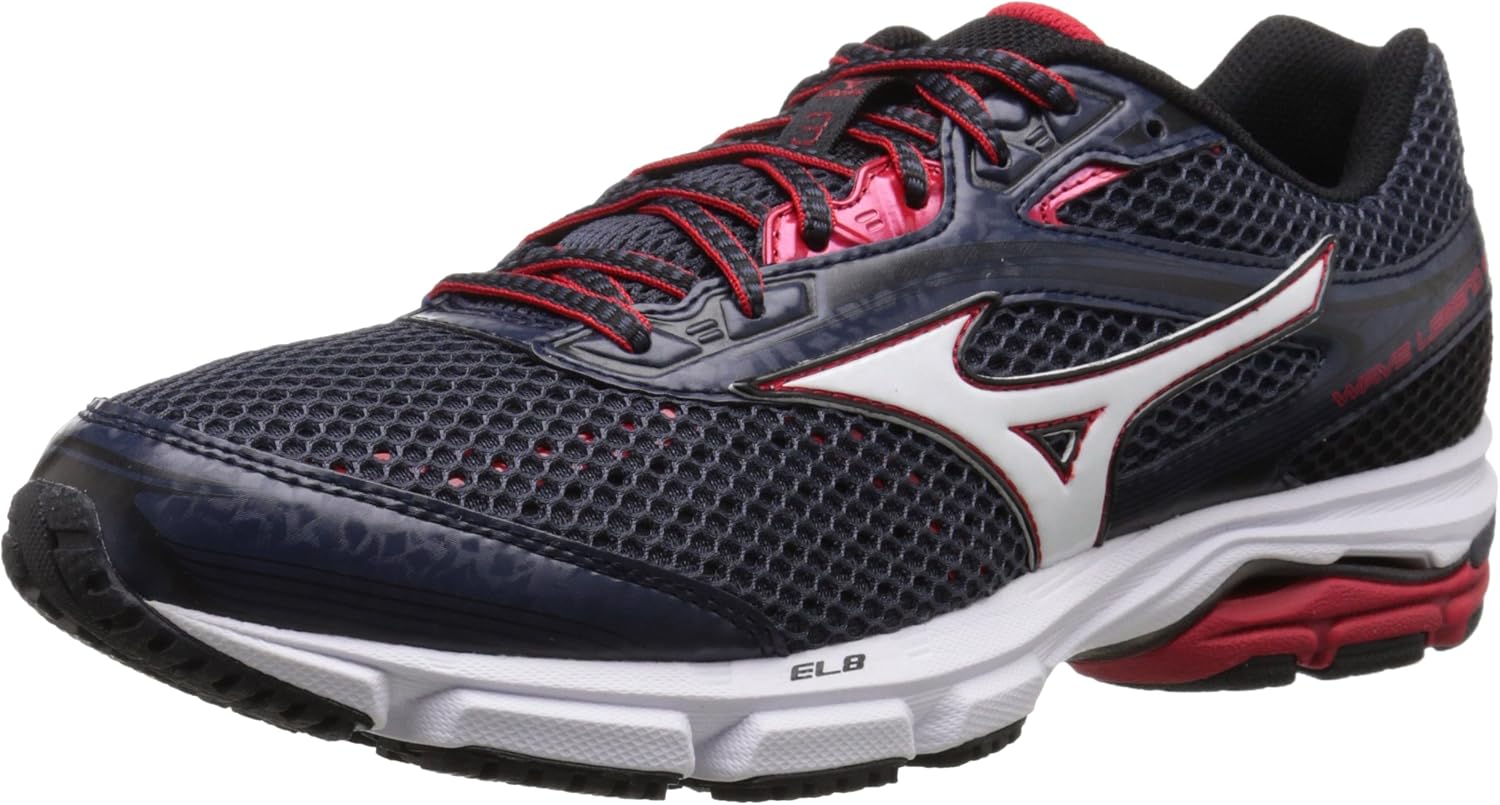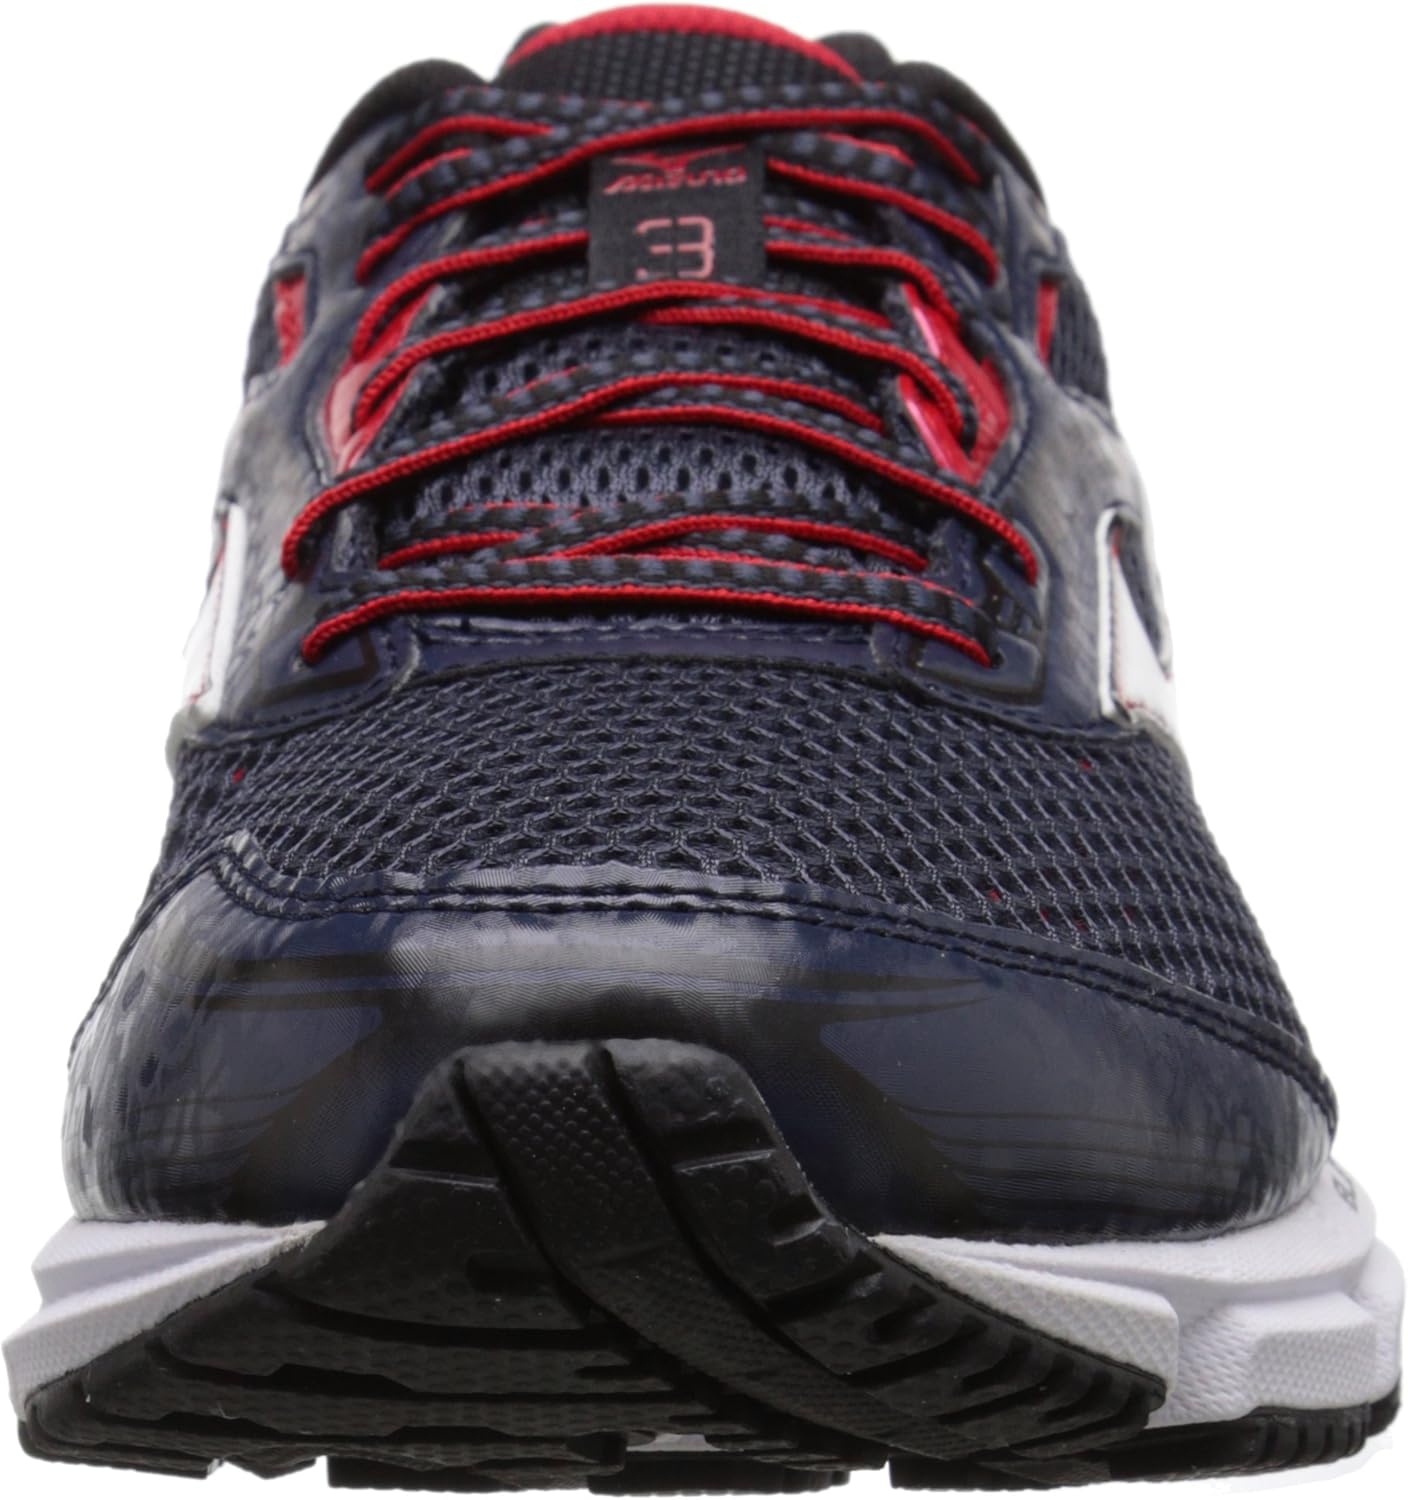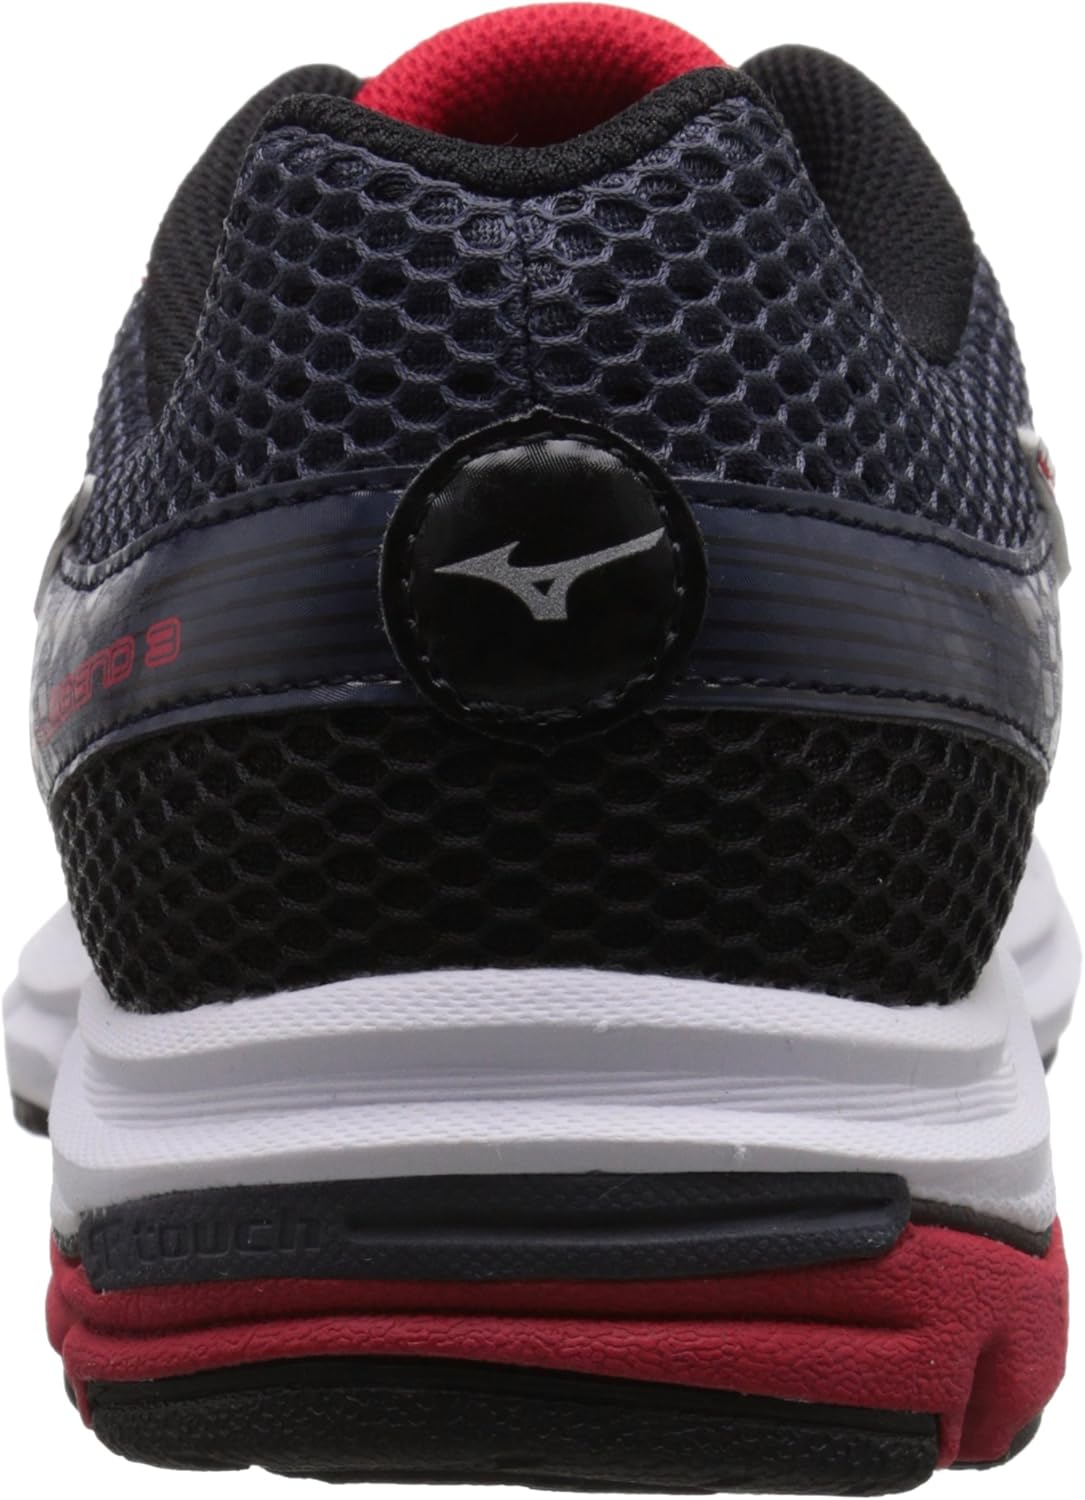
Mizuno Men's Wave Legend 3 Running Shoe
Category: AMAZON FASHION
Calibrated for comfort and cushioning, this is a perfect go-to-shoe for everyday running and training with an adaptive fit and a smooth, balanced ride. Since our founding in 1906, we at Mizuno have taken special pride and pleasure in being able to participate in the exciting world of sports and in making the entire globe the stage for our activities. Each and every one of us is guided by the ideal of true sportsmanship. That was true nearly 100 years ago and is still true today. It is evident in our corporate philosophy which, simply stated, is "Contributing to society through the advancement of sporting goods and the promotion of sports." This philosophy is clearly reflected in our strong support of numerous worldwide sport events and in our dedication to advancing sports through cutting edge technology and research. Our product development strategy is to create products with features that enhance athlete performance and are unique to only Mizuno. These technological advancements make our sporting equipment and apparel go the extra mile and keep you in tip top playing form no matter the sport nor the conditions. Whether it's our Breath Thermo line of clothing which generates heat from the absorption of moisture to keep you warm in cooler temperatures, to our line of Arctic Touch garments that expels heat and moisture generated by the body during exercise to keep your body cool and comfortable, your comfort and performance are at the forefront of our innovation. From the diamond to the track, from the court to the fairway, Mizuno's commitment to Serious Performance shines through. Today, the high quality equipment that only Mizuno can produce are relied upon by athletes throughout the world. We produce superior quality equipment for serious performance, through the artful combination of technology and craftsmanship. Because, at Mizuno, your passion is our obsession.
Features: 100% Synthetic | Imported | Rubber sole | Parallel Wave technology | Breathable Air Mesh Upper | 9.0 oz 12mm ramp